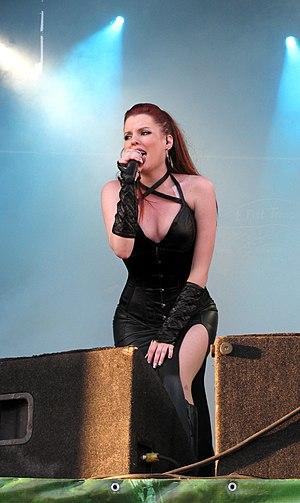
Sirenia est un groupe de metal gothique symphonique norvégien fondé par Morten Veland en 2001 après avoir quitté son premier groupe : Tristania. Dans ce nouveau projet, Morten est un membre permanent et leader idéologique. Auteur, compositeur, il interprète désormais presque toutes les parties musicales des albums sortis. Pour leur enregistrement, un grand nombre de guitares sont utilisées : guitare basse, guitare acoustique, guitare électrique, guitares à six, sept et douze cordes, ainsi que de la batterie, du synthétiseur, du piano et du violon. Caractéristique du projet : le chant féminin avec l’insertion d’un chœur, du chant guttural et du chant masculin clair. Les premières œuvres du groupe ont été caractérisées comme étant des compositions mélodiques et mélancoliques avec le rôle dominant du chant guttural dans les voix, plus tard leur musique deviendra plus rythmique et moins sombre. Pour diverses raisons, les musiciens changent souvent dans le groupe, de sorte que les quatre premiers albums sont enregistrés avec la participation de différentes chanteuses.